Adventures of the Flying Cadets

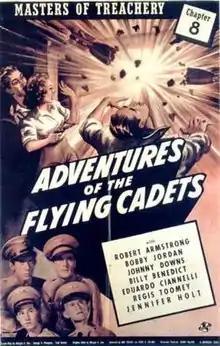

Adventures of the Flying Cadets is a 13-episode 1943 Universal film serial directed by Ray Taylor and